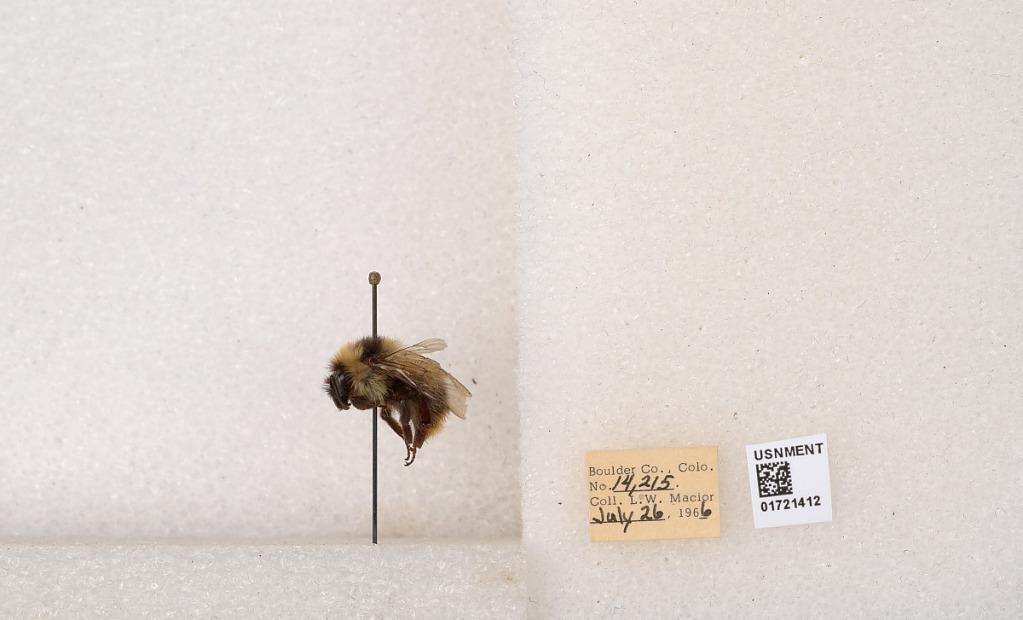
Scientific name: Bombus kirbyellus
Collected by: L. Macior
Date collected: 1966-7-26
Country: United States
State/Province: Colorado
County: Boulder
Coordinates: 40.0925, -105.358